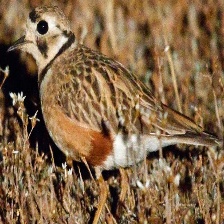
Species: INLAND DOTTEREL
Scientific name: CHARADRIUS AUSTRALIS